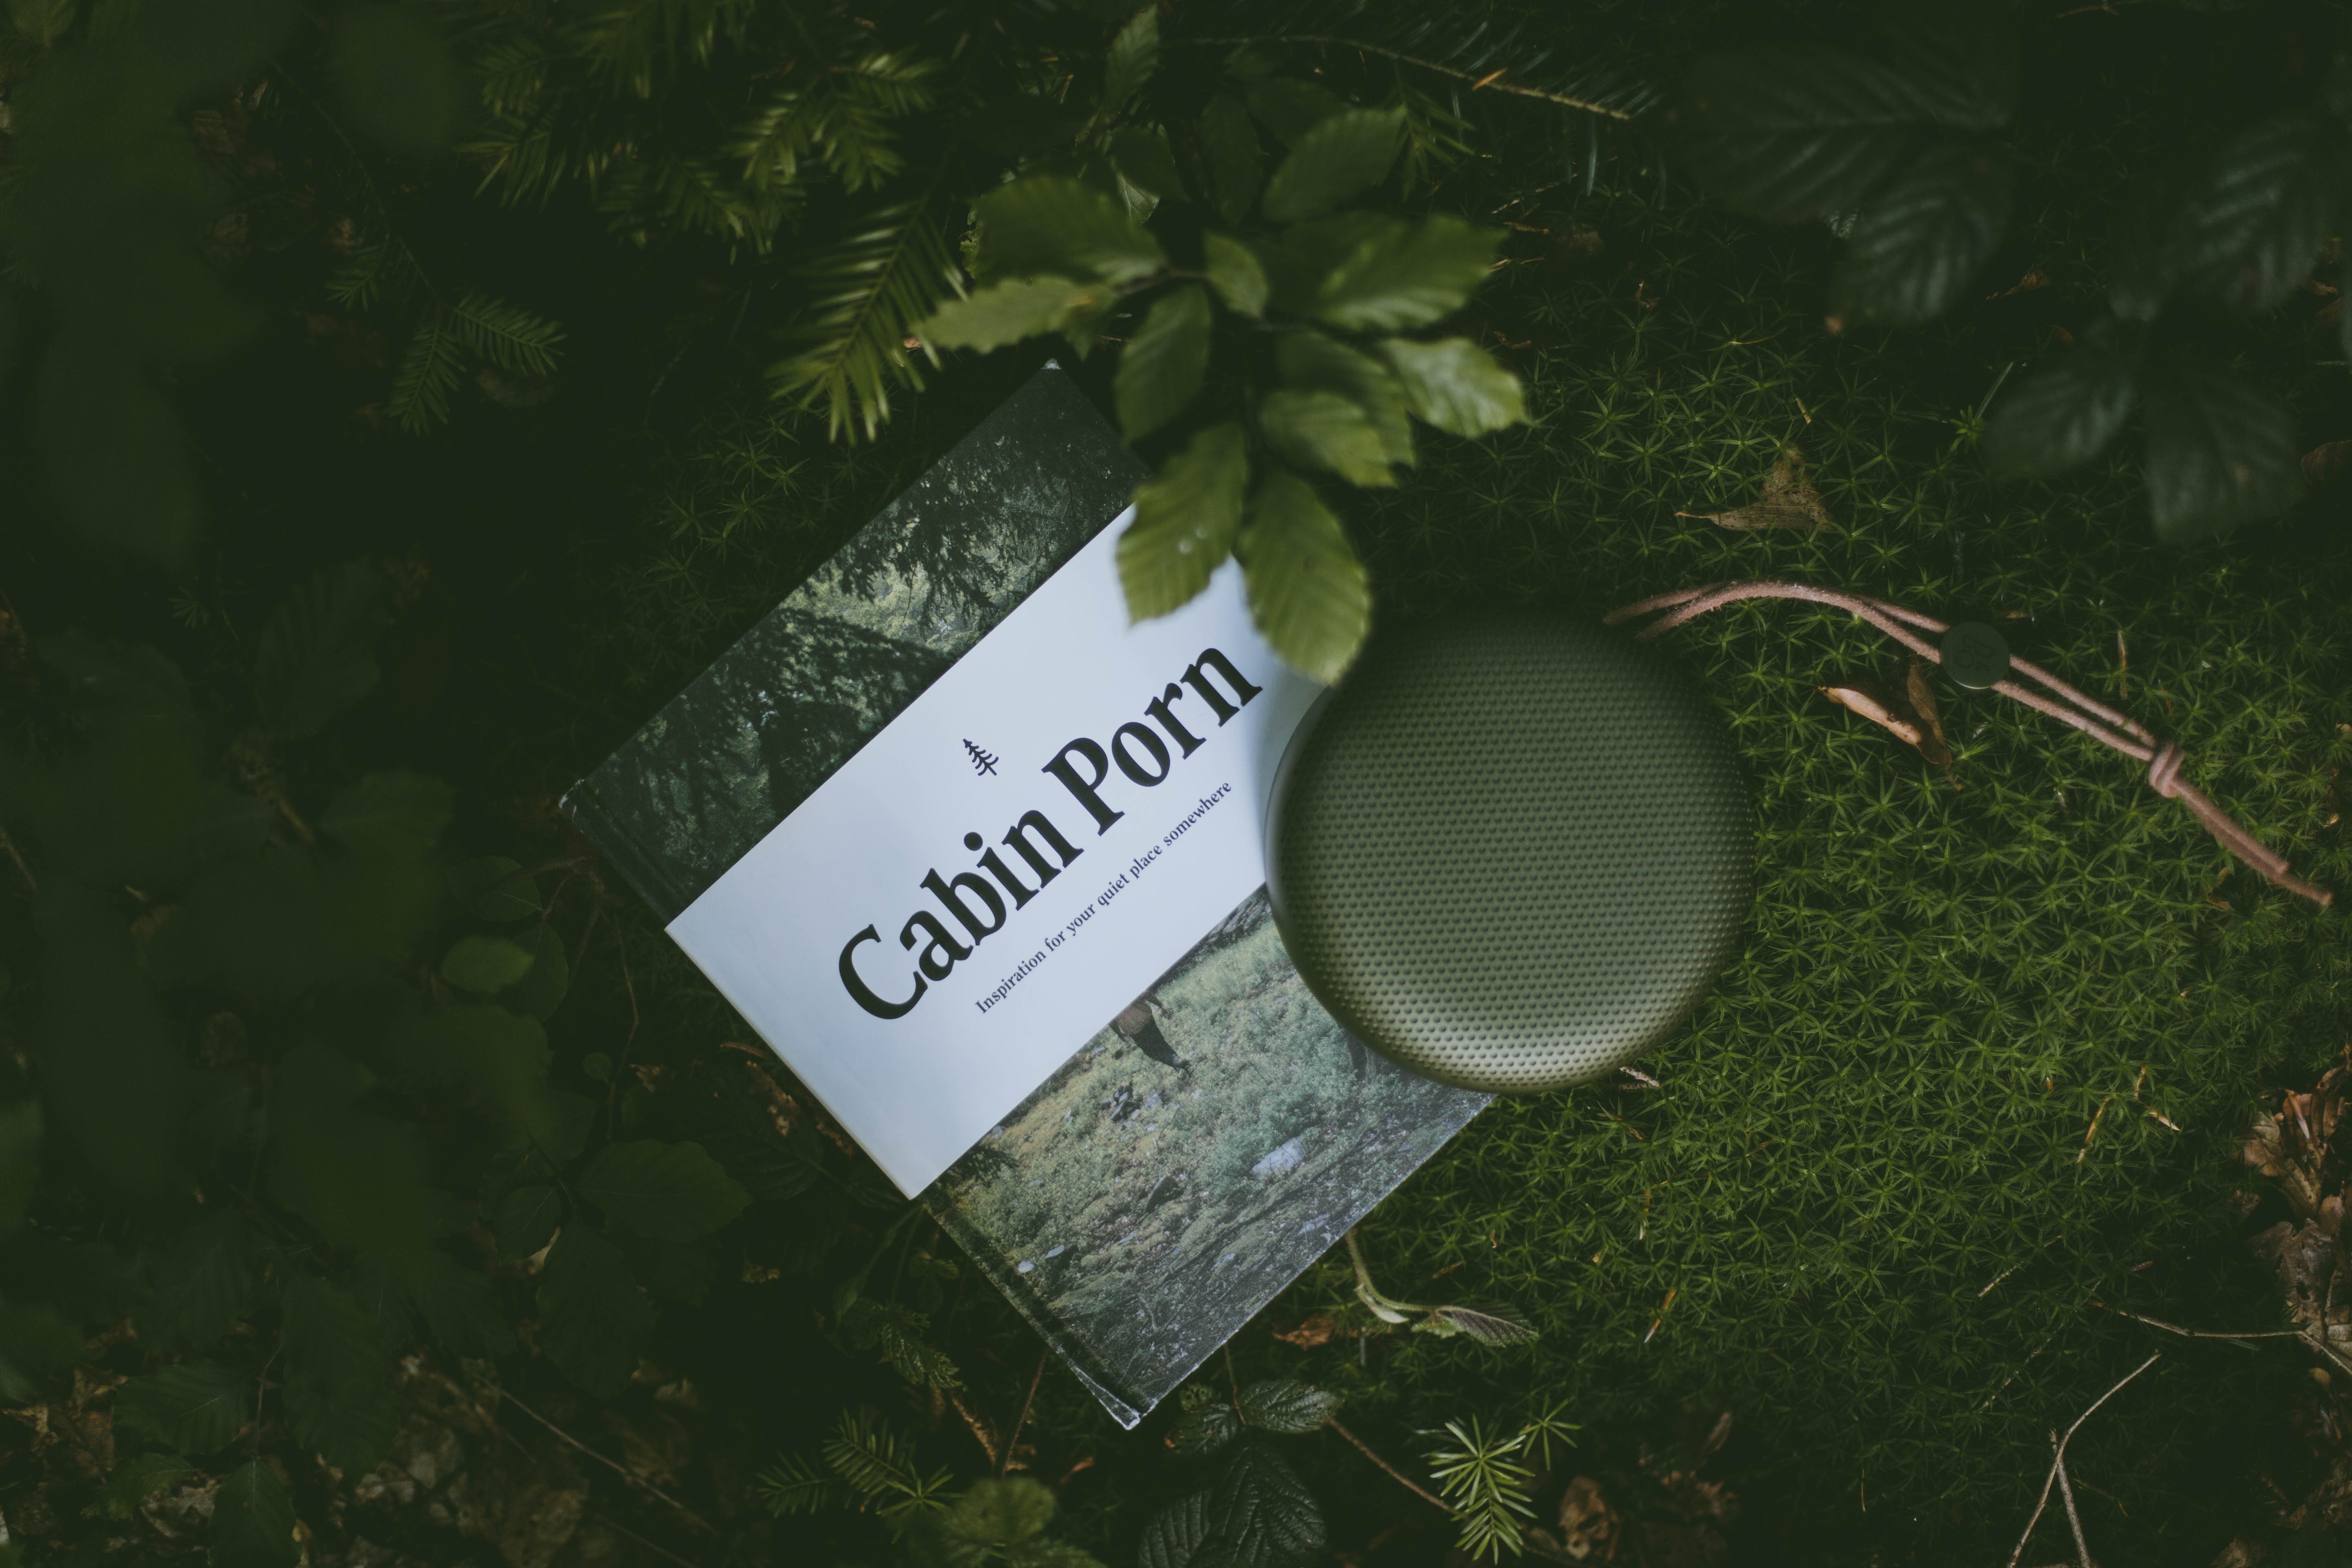
tree, nature, forest, grass, plant, sunlight, leaf, flower, green, jungle, botany, flora